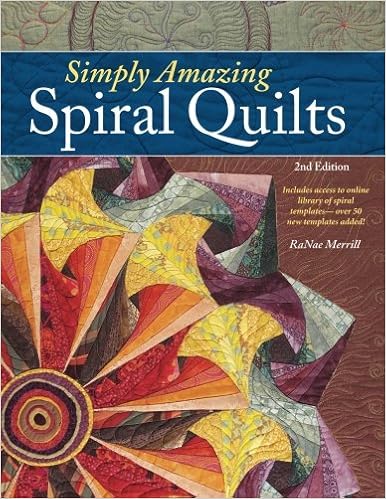
Simply Amazing Spiral Quilts
Category: Books
About the Author RaNae Merrill is an award-winning quilt maker, fabric designer and teacher. She has developed the techniques for designing and sewing amazing spiral-based quilts and shares her new discoveries and designs in workshops and online at www.ranaemerrillquilts.com. For more information, inspiration and patterns, join RaNae and fellow spiromaniacs at http://spiromaniacs.wordpress.com.
Features: In this second edition of her most popular book, RaNae has updated and expanded her one-of-a-kind techniques for creating fascinating and beautiful spiral quilts. Written for all levels of experience, it gets you started quickly and easily with no stress, confusion, or math skills required. Just bring your creativity and passion for quilting! You’ll learn the basic techniques and variations on four types of spirals: • Nesting spirals • Baravelle spirals • Pinwheel spirals • Point-to-Point spirals And how to: • change spin direction • choose colors and fabrics • combine spirals and non-spiral elements Choose any of three methods: •By hand, completely freehand, using only a straight edge •By hand, precisely, using a ruler to measure increments in each spoke •On the computer, using Electric Quilt Five complete projects and a gorgeous gallery of quilts by RaNae and fellow “spiromaniacs” will pull you into their world of spirals. Each project uses RaNae’s simplified foundation piecing techniques and demonstrates the wonderful possibilities of working with spirals. Whirling, swirling and bursting-with-color, some designs seem to explode from the center, while others unravel into whirligigs and colored ribbons. Readers have access to an online template library which includes patterns for the five projects in the book and hundreds of spiral blocks in different shapes and sizes (all of the materials that were included on the CD in the first edition, plus additional spiral templates that would not fit on the CD). (Note: All of the editorial errors found in the first printing of SASQ are corrected in this 2nd edition. The previous publisher corrected the most critical errors in its second printing of the book, done in 2009. To know if you have the corrected version first edition, look at the bottom of page 97; if there is a note saying the instructions are continued on the next page you have a corrected copy.)